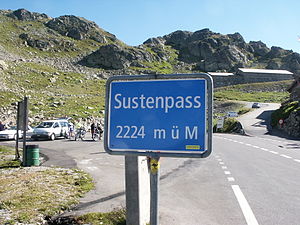
Sustenpasset / Galleri
Sustenpasset er et bjergpas i Schweiz. Sustenpasset forbinder Reuss-dalen ved foden af Gotthard-massivet med Hasli-dalen i Berner Oberland og landsbyen Wassen i kanton Uri med byen Innertkirchen i kanton Bern.